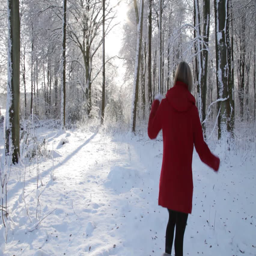
young girl in red coat stands out against a snowy white forest landscape .